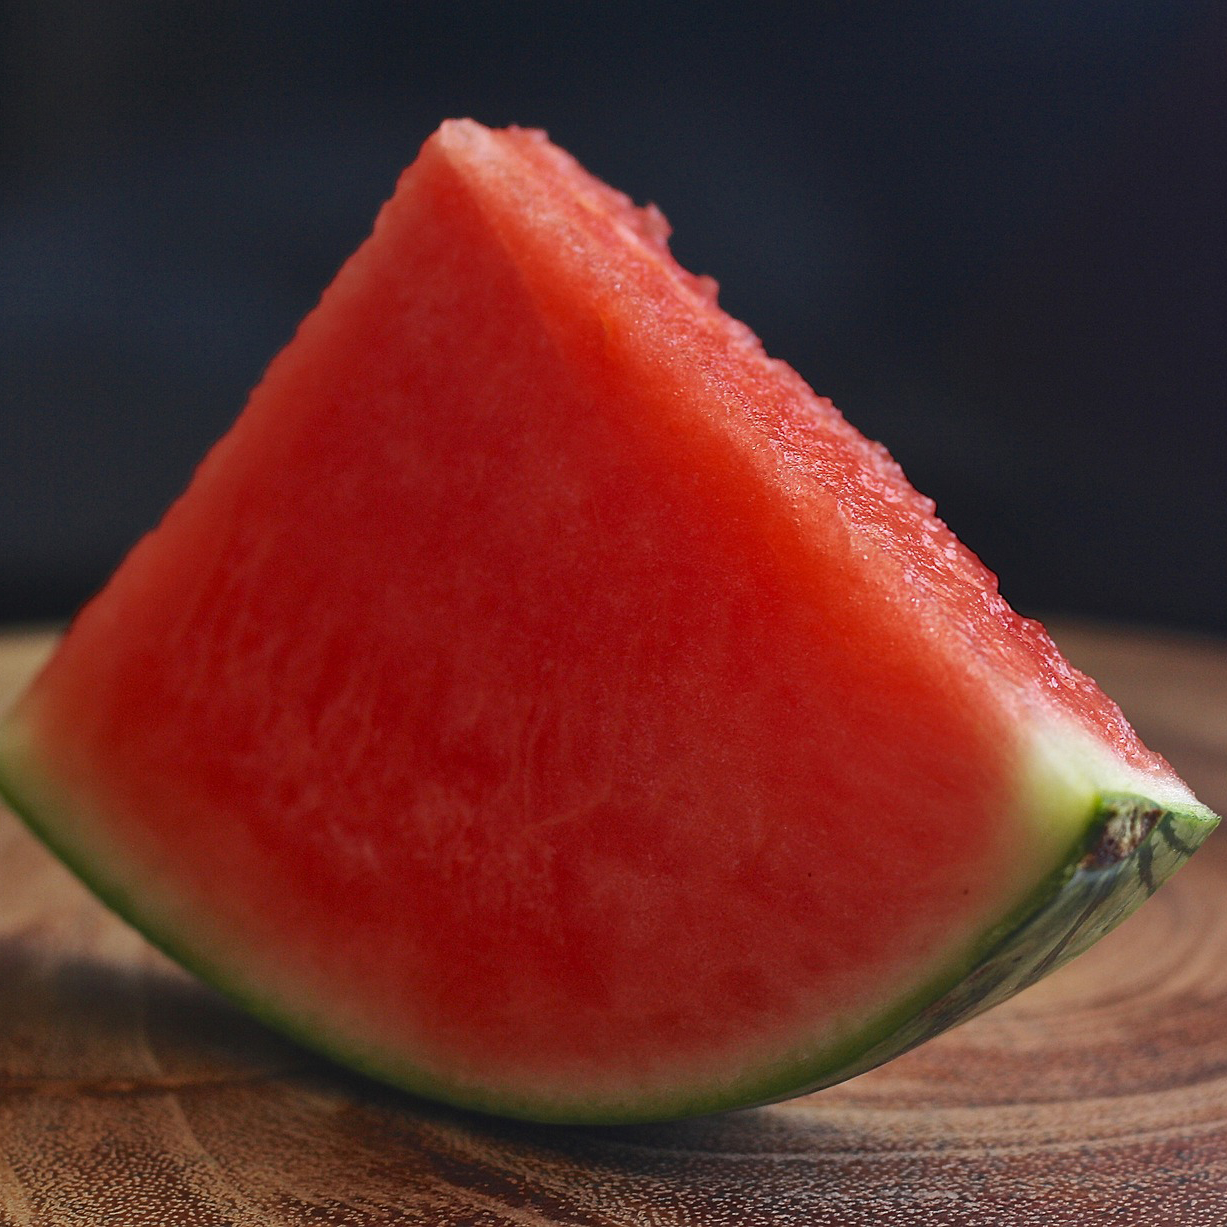
Label: Watermelon